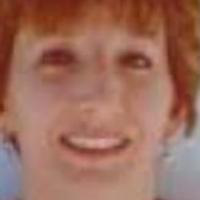
Age group: age 31-40